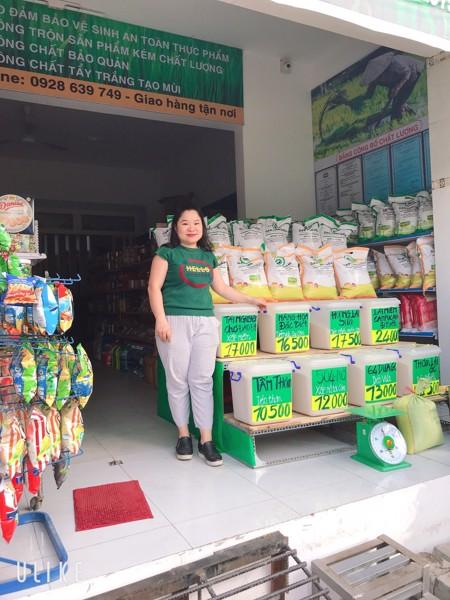
có một cái cân màu xanh ở phía trước của quầy hàng gạo